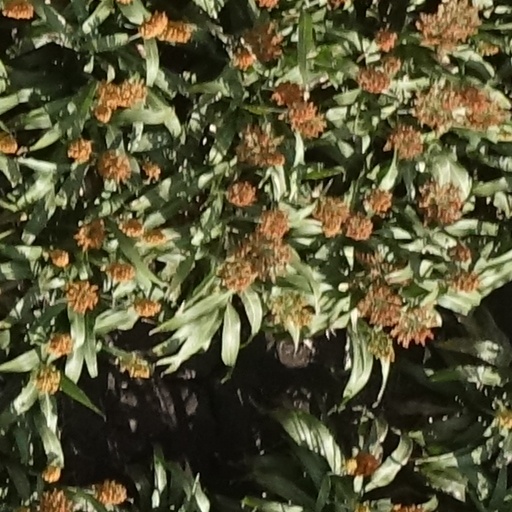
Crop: sorghum